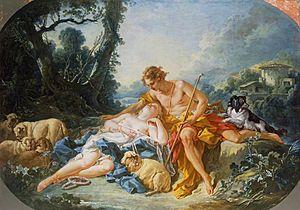
Daphnis et Chloé est un roman grec attribué à un certain Longus et daté du IIᵉ ou IIIᵉ siècle de l'ère chrétienne.
Dans la mythologie grecque, Écho était une oréade, une nymphe des montagnes, qui vivait sur le mont Cithèron. Pour avoir aidé Zeus à tromper la jalousie d'Hera sa femme, elle encourut la colère de celle-ci et fut condamnée à ne plus pouvoir parler, sauf pour répéter les derniers mots qu'elle avait entendus. Tombée amoureuse de Narcisse et incapable de lui faire part de ses sentiments, elle mourut de chagrin. Le mythe, connu principalement dans l'Antiquité par la version du poète latin Ovide, donne lieu à une postérité abondante aux époques ultérieures.